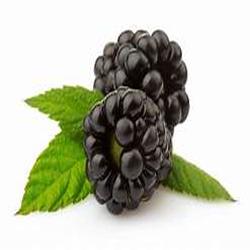
Label: Blackberry